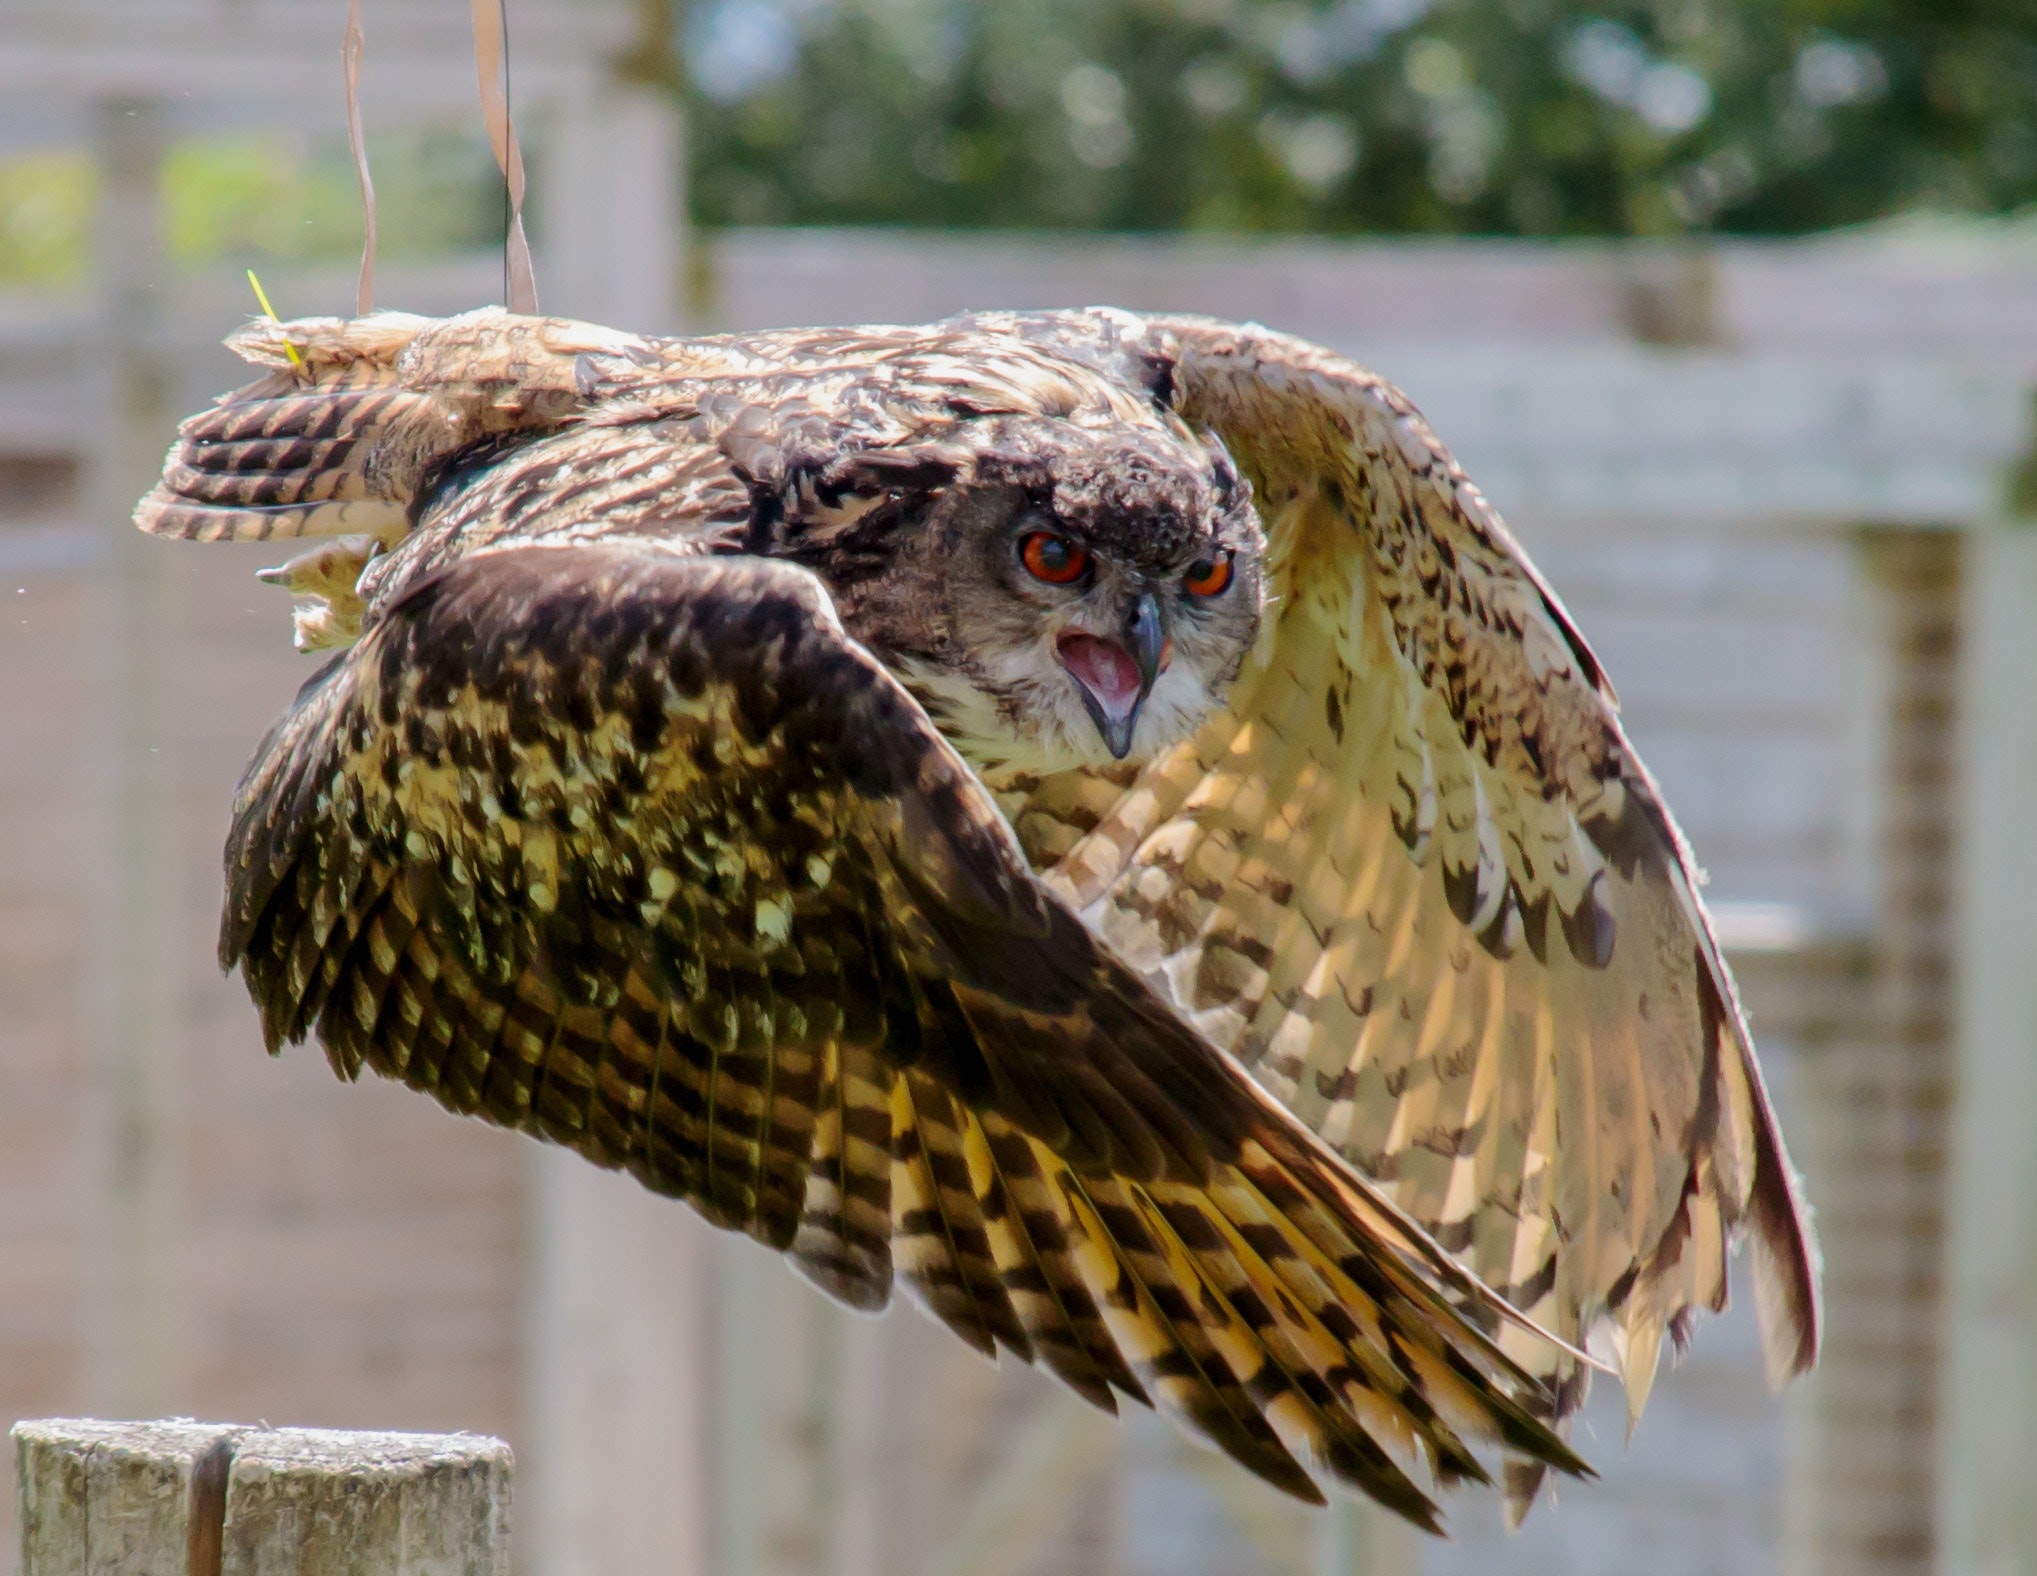
bird, bird of prey, beak, owl, falcon, accipitriformes, wildlife, adaptation, falconiformes, buzzard, wing, feather, hawk, cooper's hawk